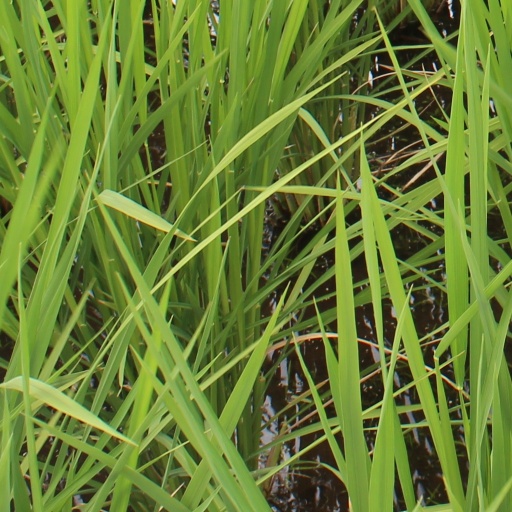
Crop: rice